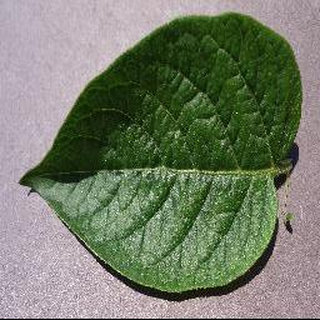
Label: healthy_potato